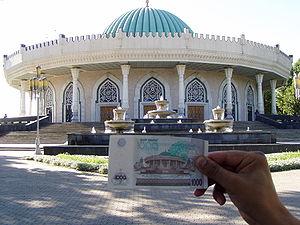
Musée des Timourides à Tashkent (Ouzbekistan) et un billet de banque de 1000 soums au devant Русский: Национальный Музей Истории Тимуридов, ул. Амира Тимура, 1
Le Sum ou Soum est la monnaie de l'Ouzbékistan. Son code ISO 4217 est UZS.